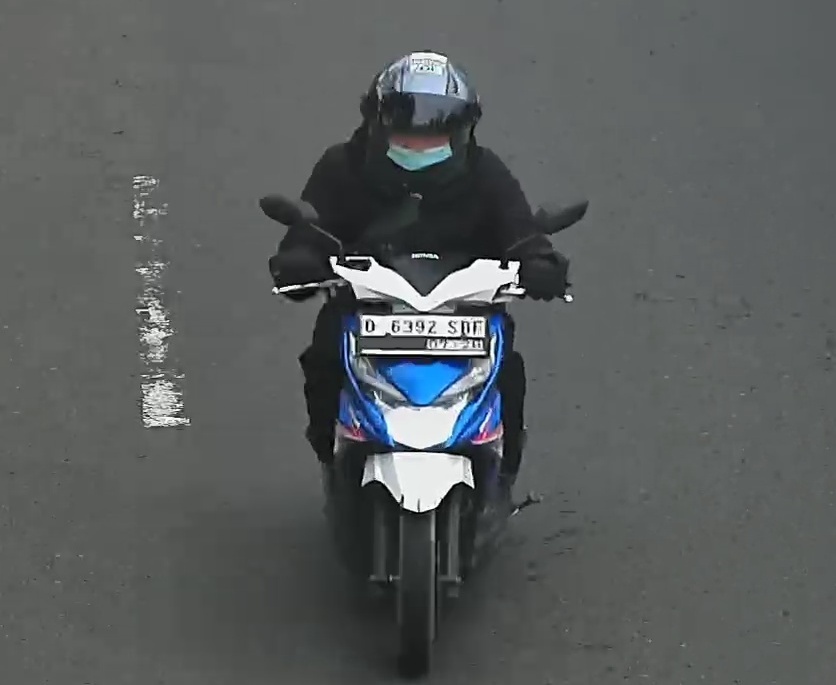
person-with-helmet: 1
person-without-helmet: 0